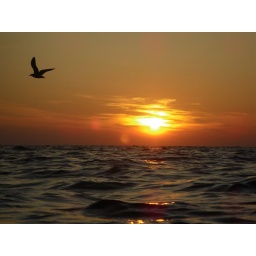
I love the wavy effect of the clouds over the sun. The bird is icing.